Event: Nepal Earthquake
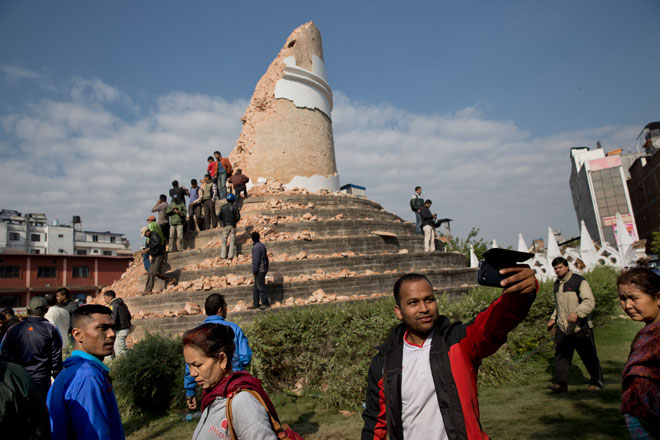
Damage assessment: damage